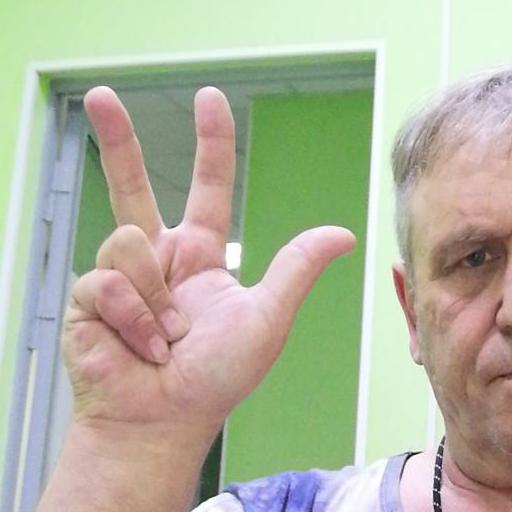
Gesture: three2